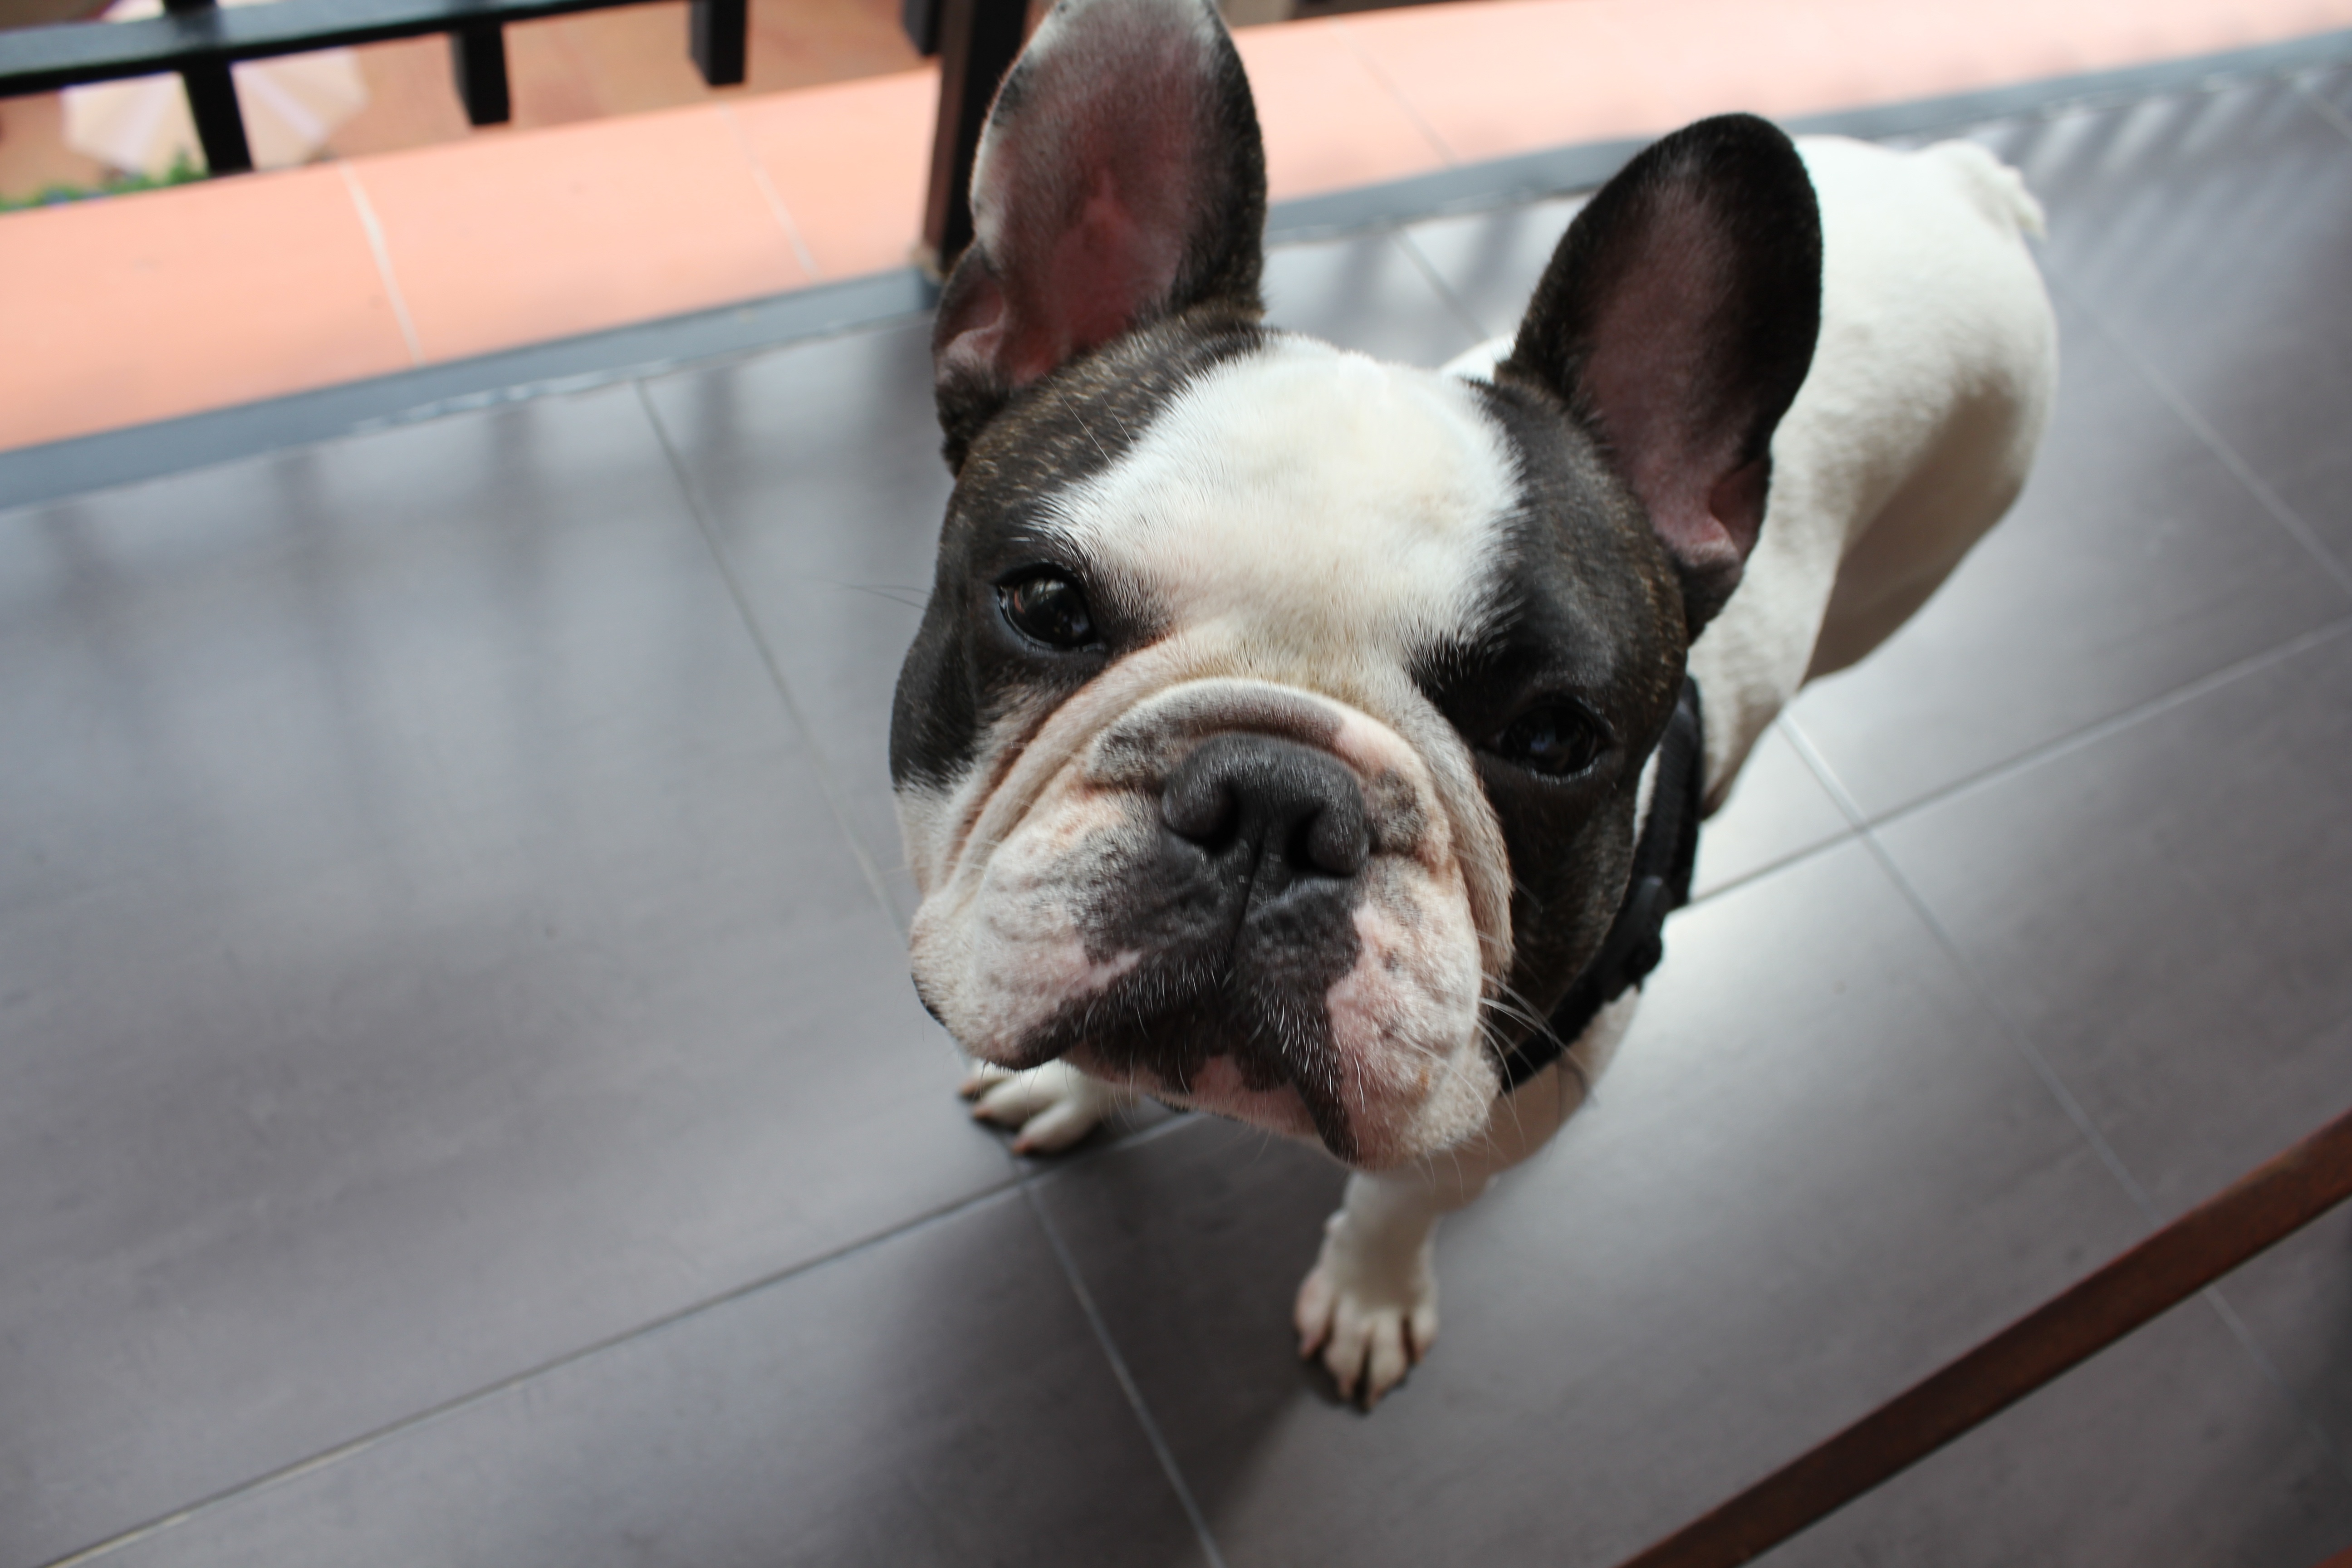
black and white, dog, pet, mammal, bulldog, vertebrate, funny, french bulldog, dog breed, foreground, old english bulldog, dog like mammal, olde english bulldogge, toy bulldog, british bulldogs